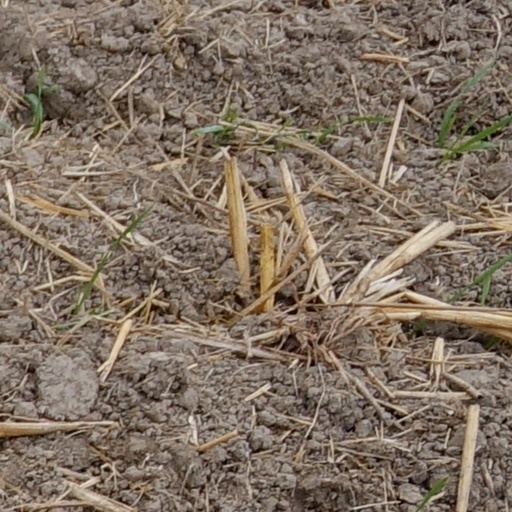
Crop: wheat